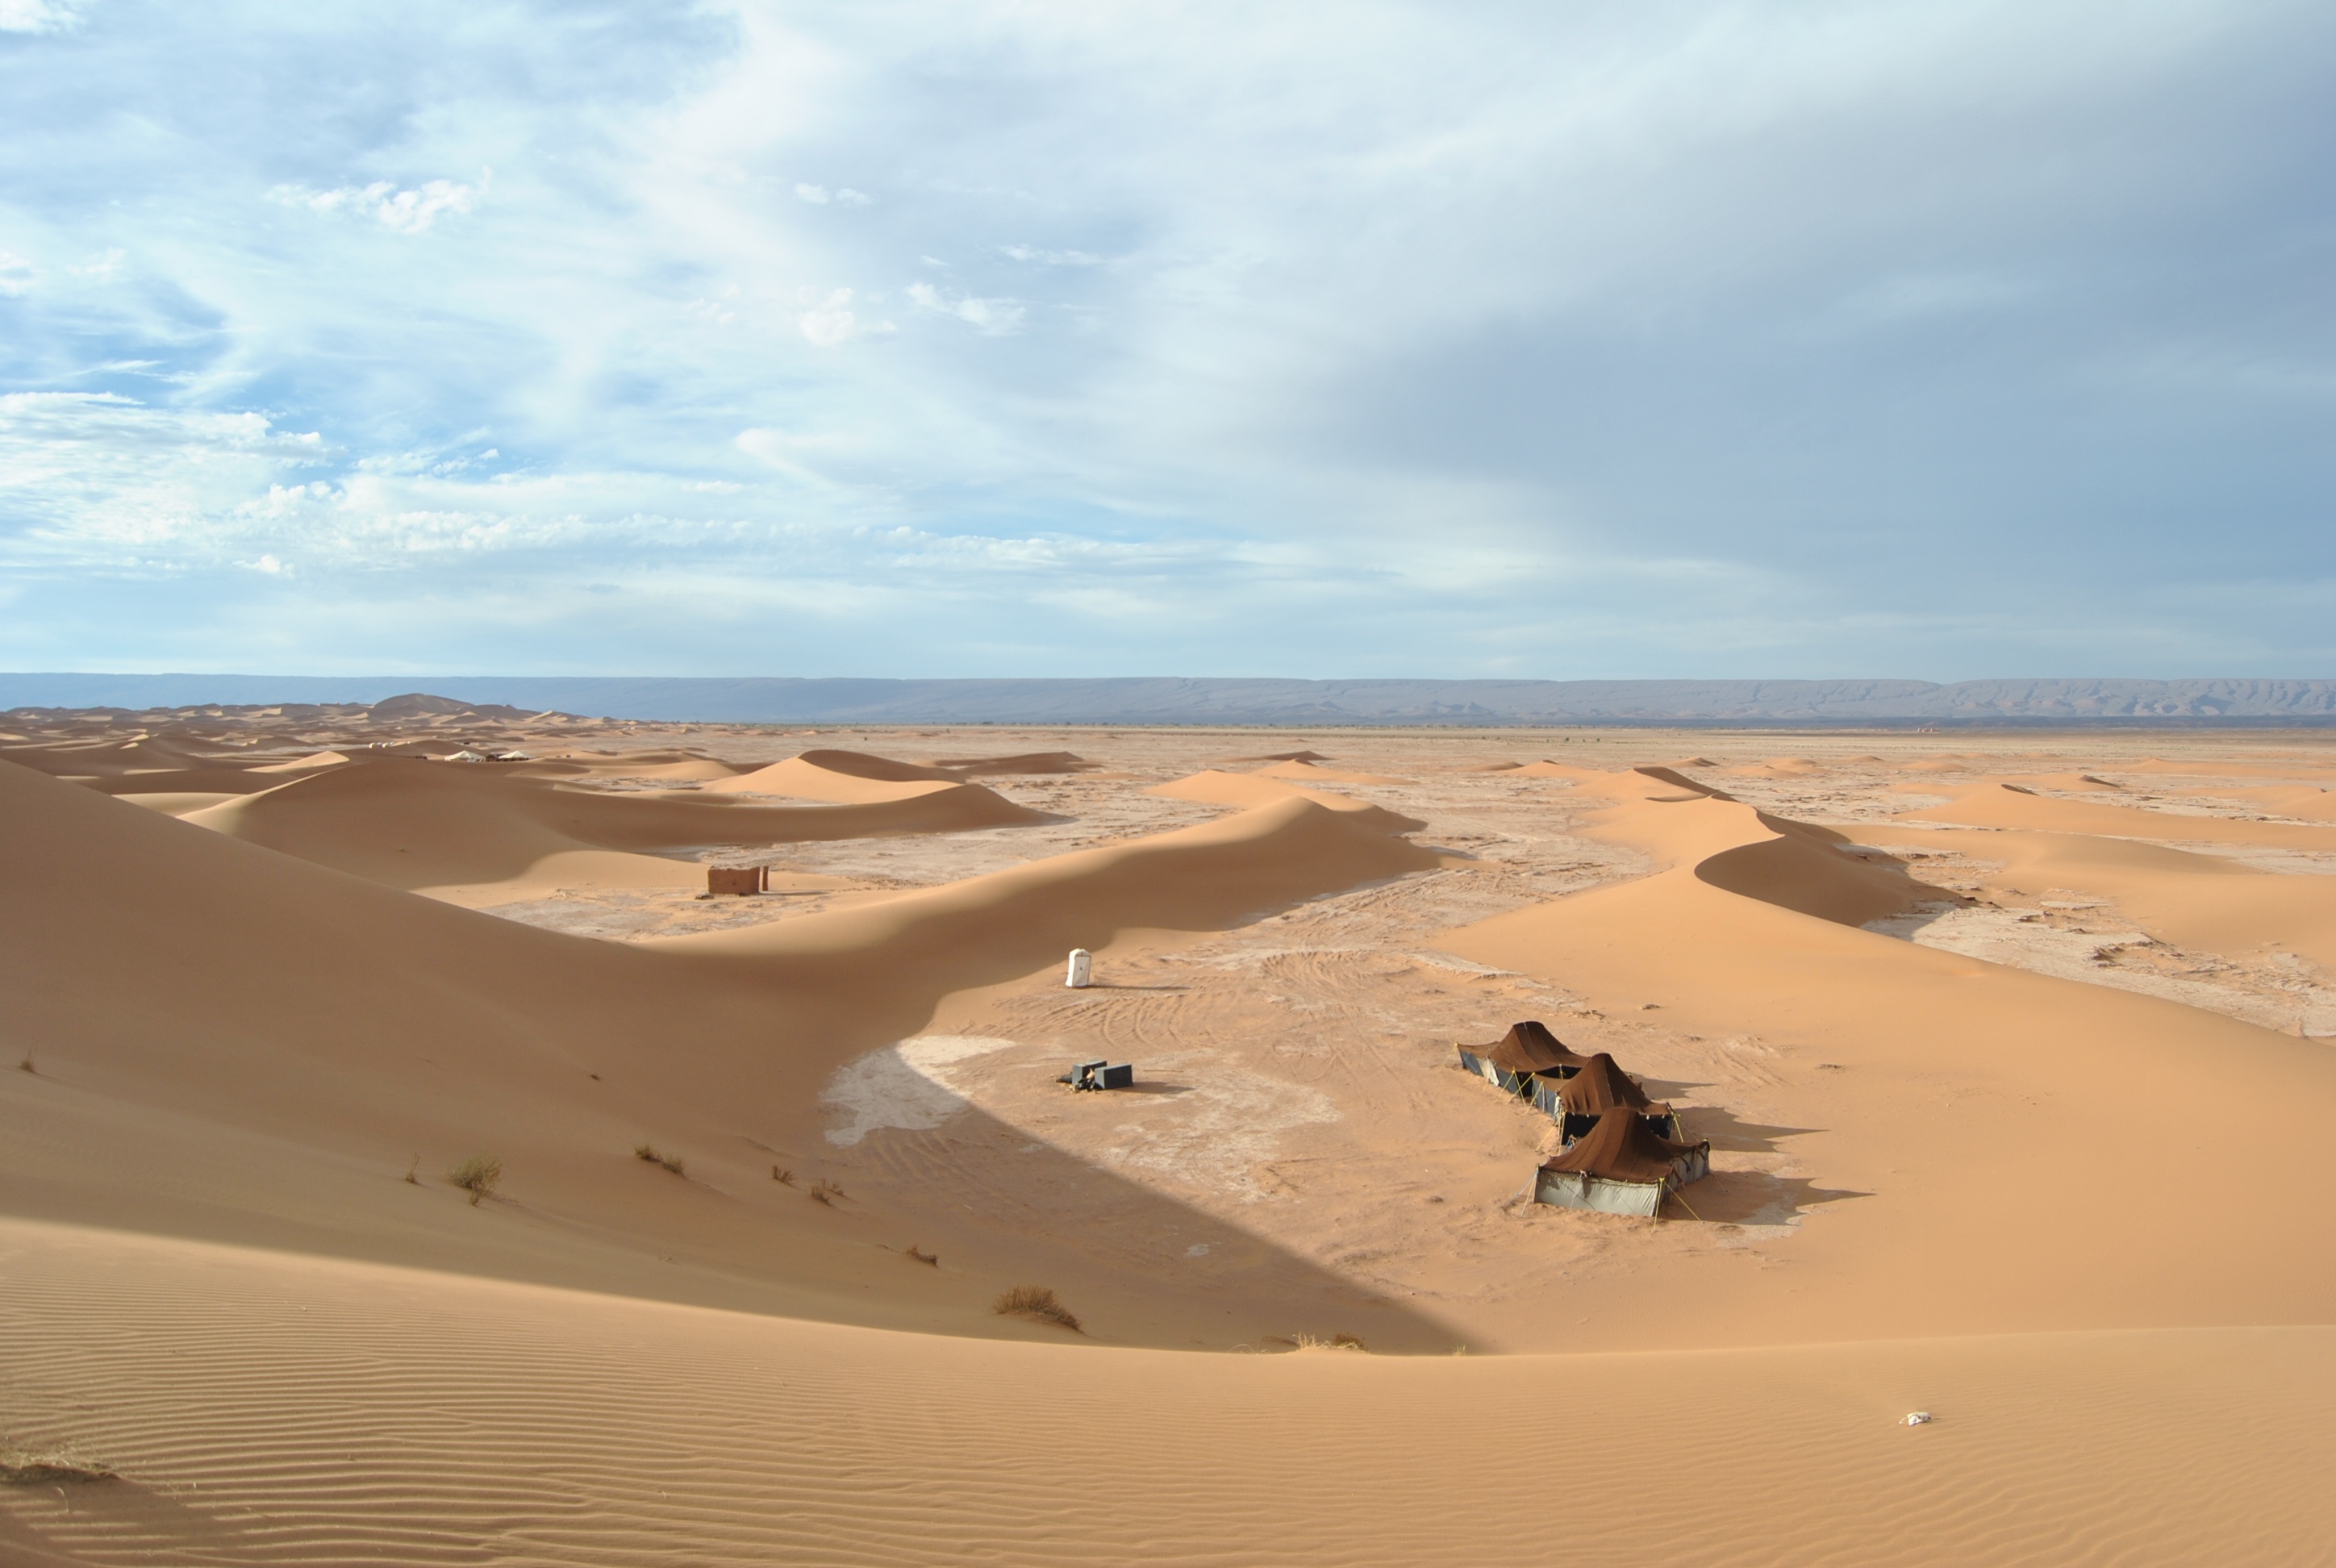
landscape, sand, desert, dune, morocco, habitat, sahara, wadi, landform, erg, chegaga, natural environment, geographical feature, aeolian landform